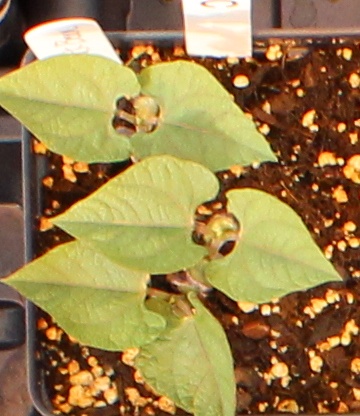
Label: Blackbean